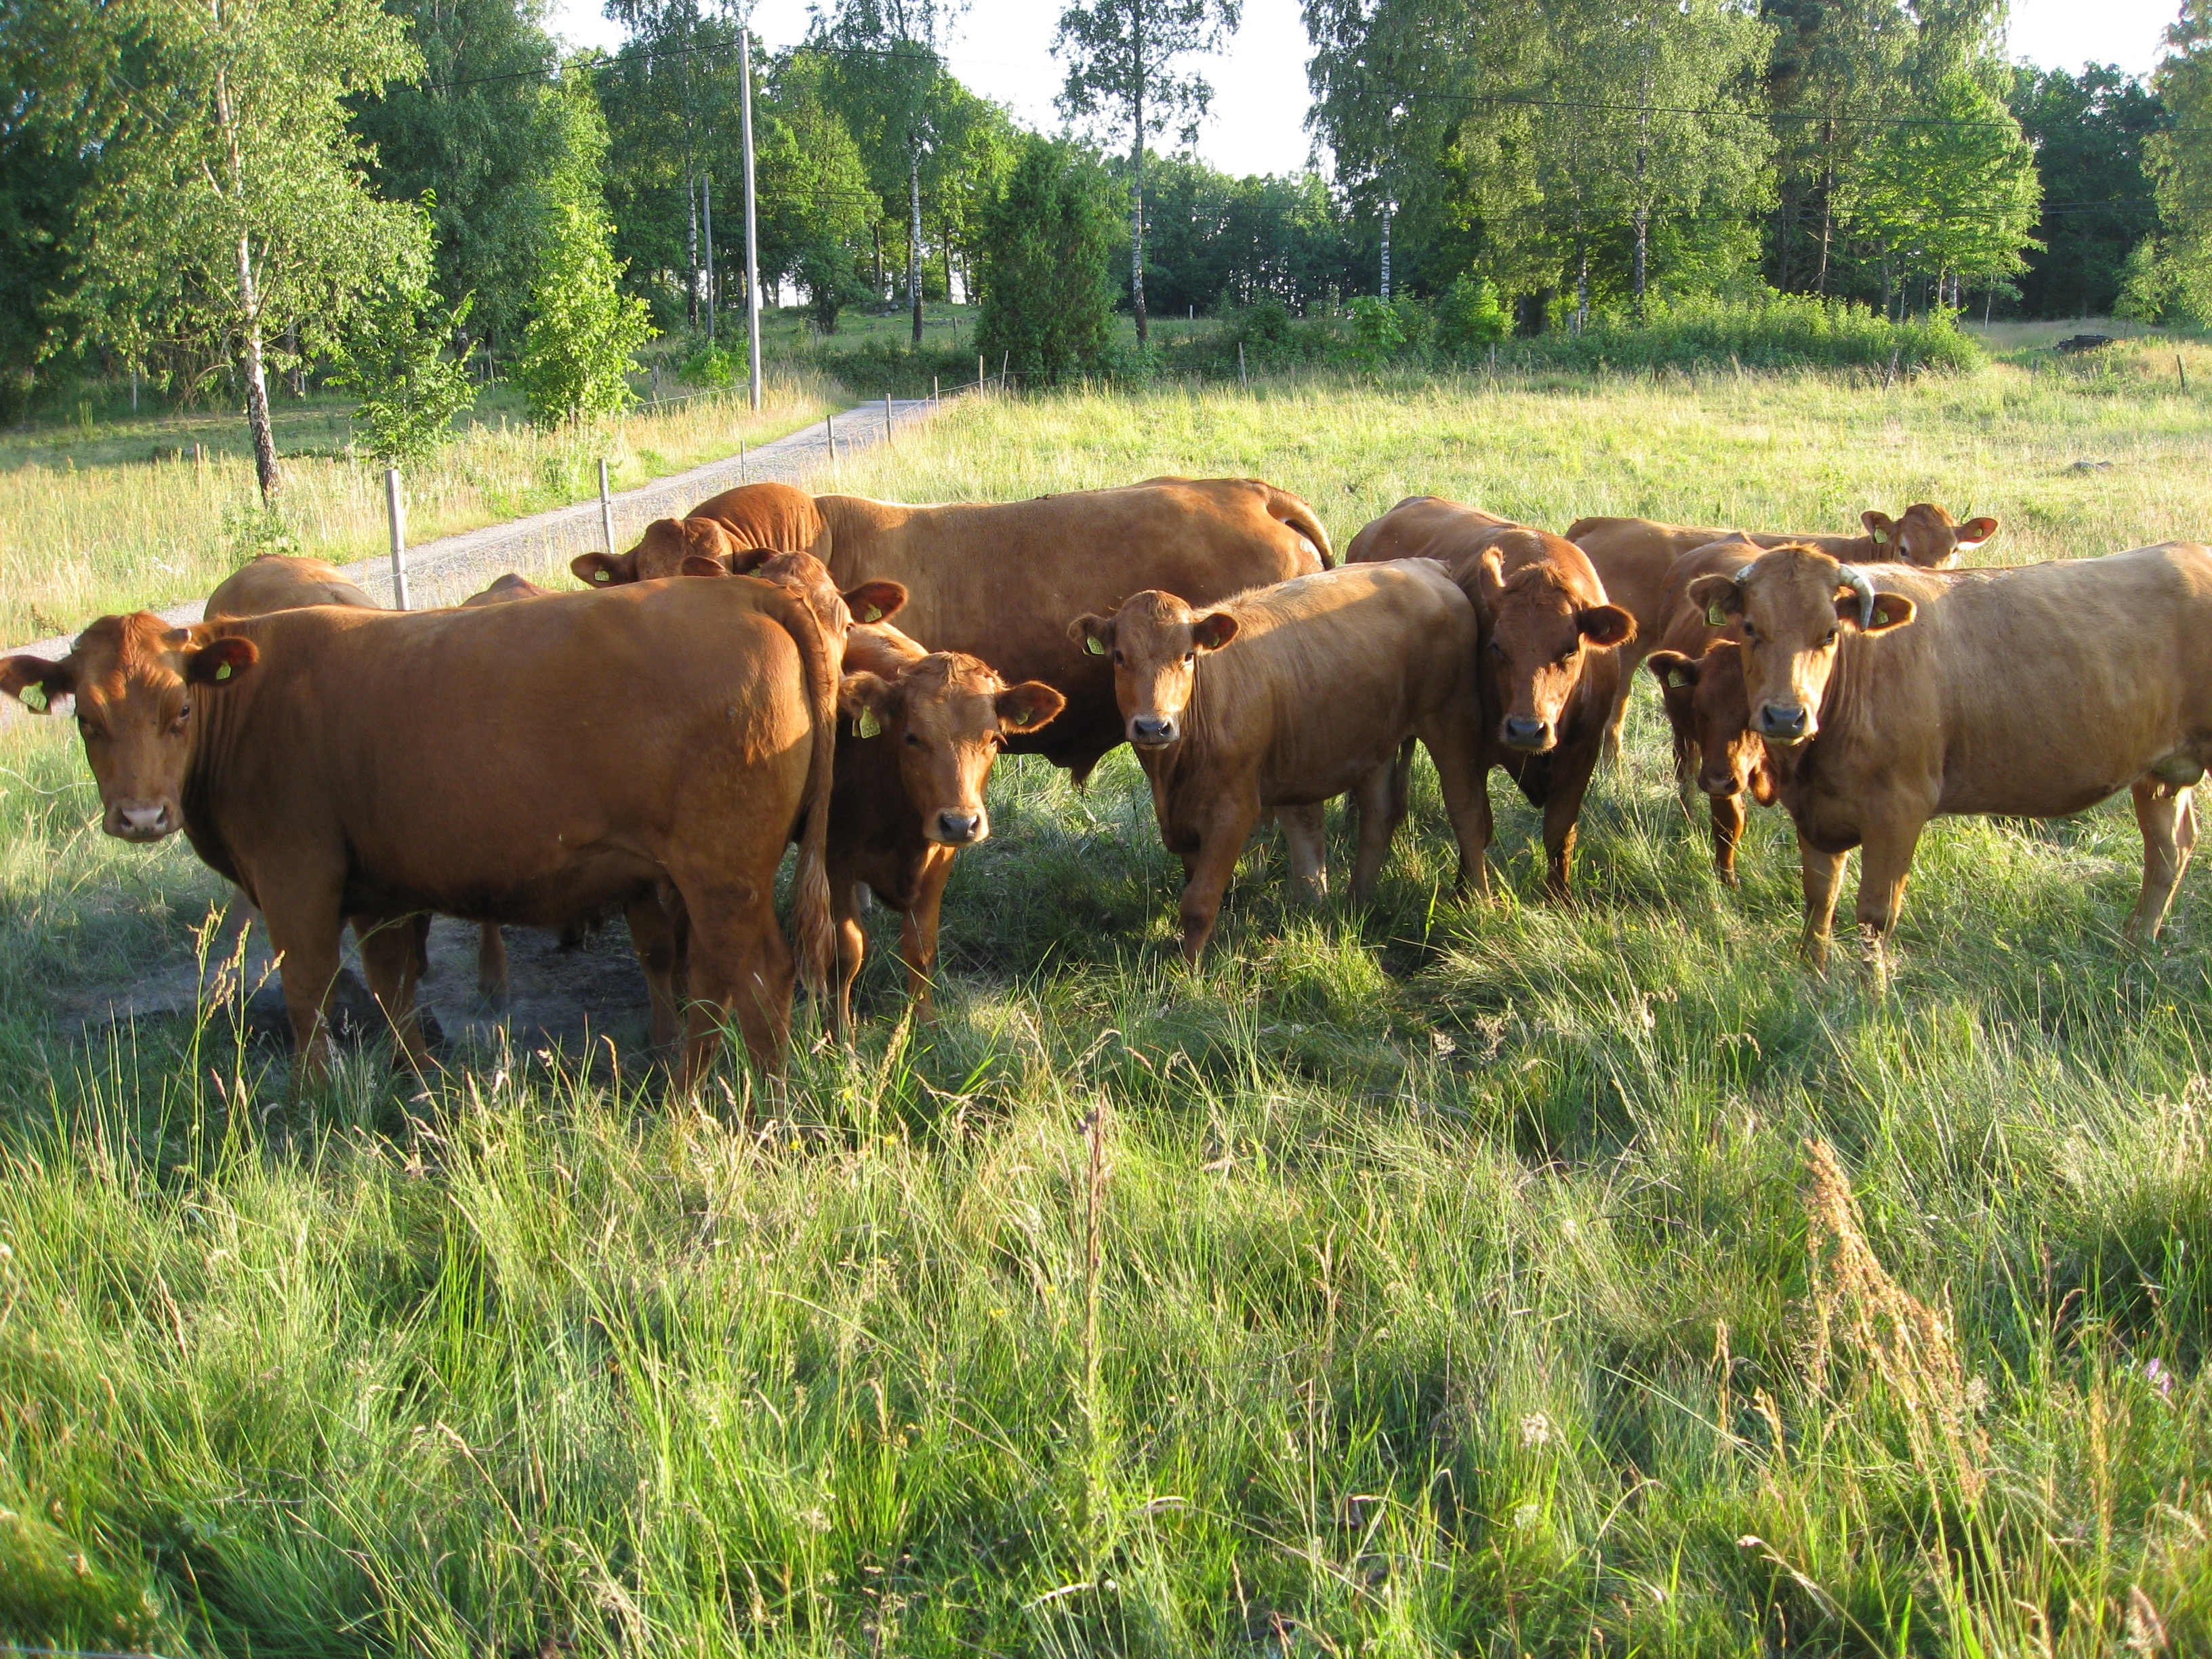
landscape, grass, field, farm, meadow, prairie, summer, wildlife, herd, pasture, grazing, livestock, ranch, agriculture, calf, cows, bull, bed, grassland, bait, curious, fodder, ox, ko, steppe, rural area, young animals, dairy cow, heifers, rural life, herding, cattle like mammal, ecoregion, cow goat family